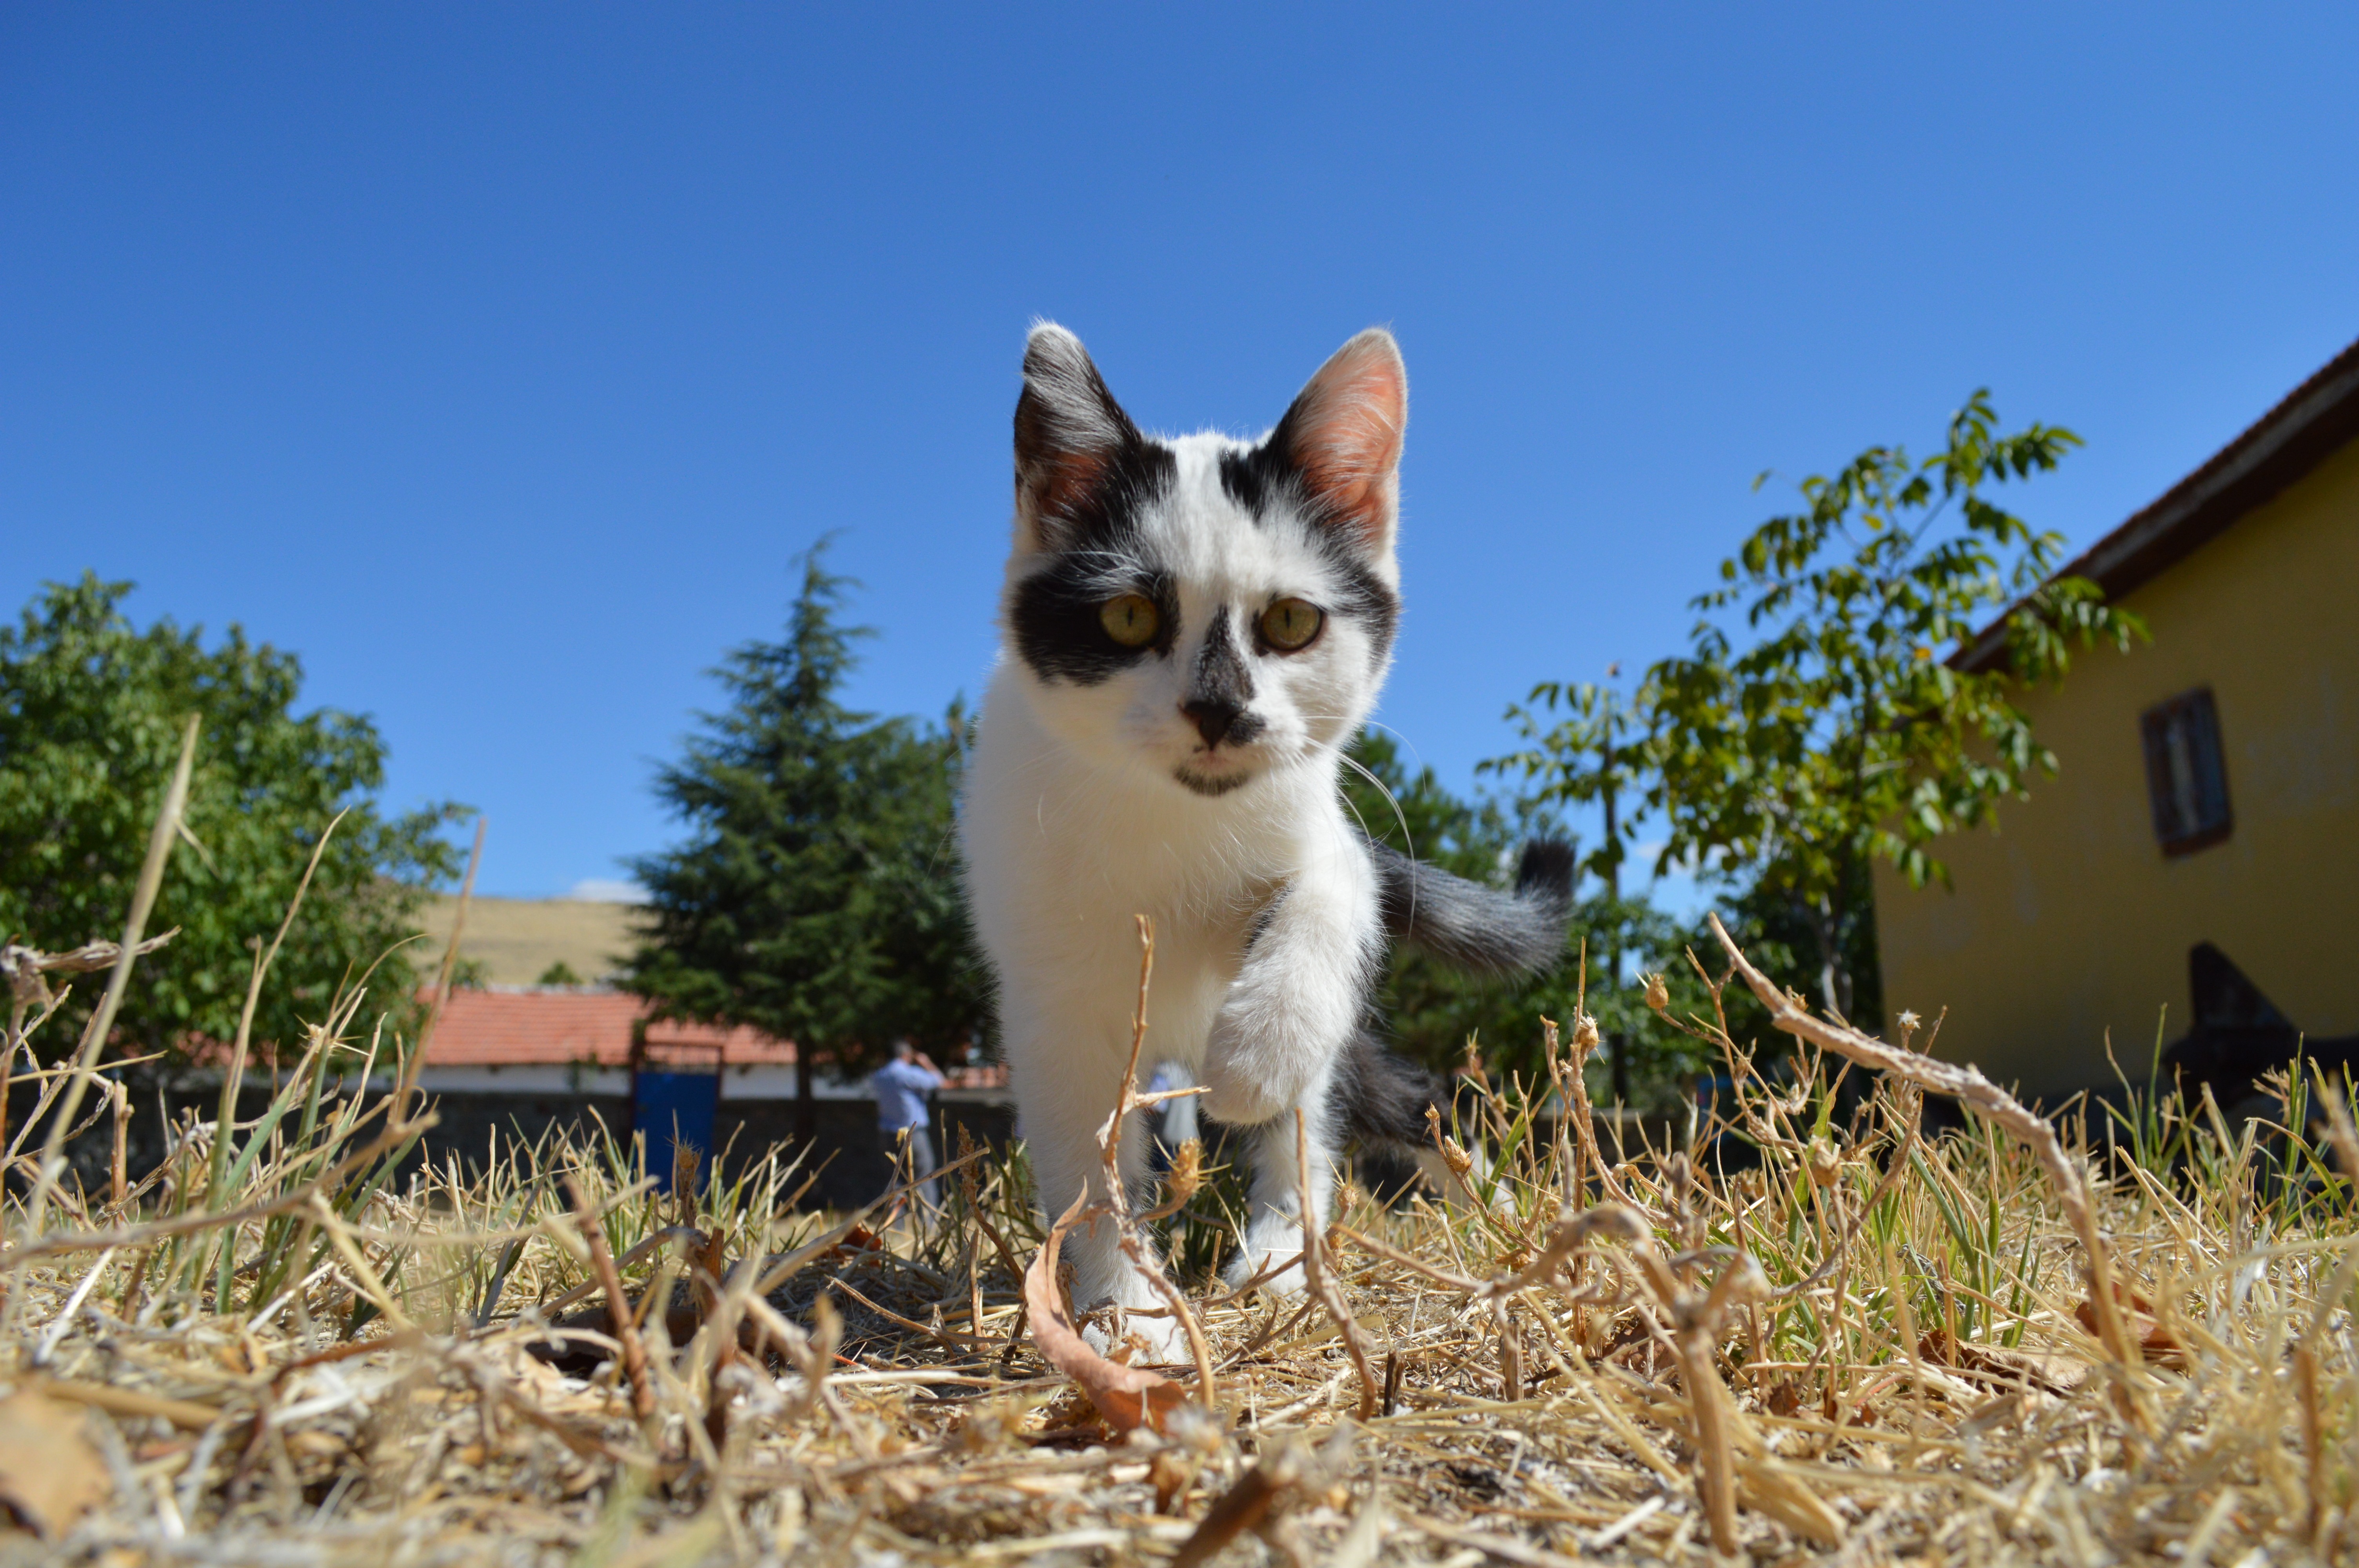
nature, outdoor, black and white, kitten, cat, mammal, pets, whiskers, animals, picture, vertebrate, cute cat, cat face, white cat, animal life, small to medium sized cats, cat like mammal, beautiful photo